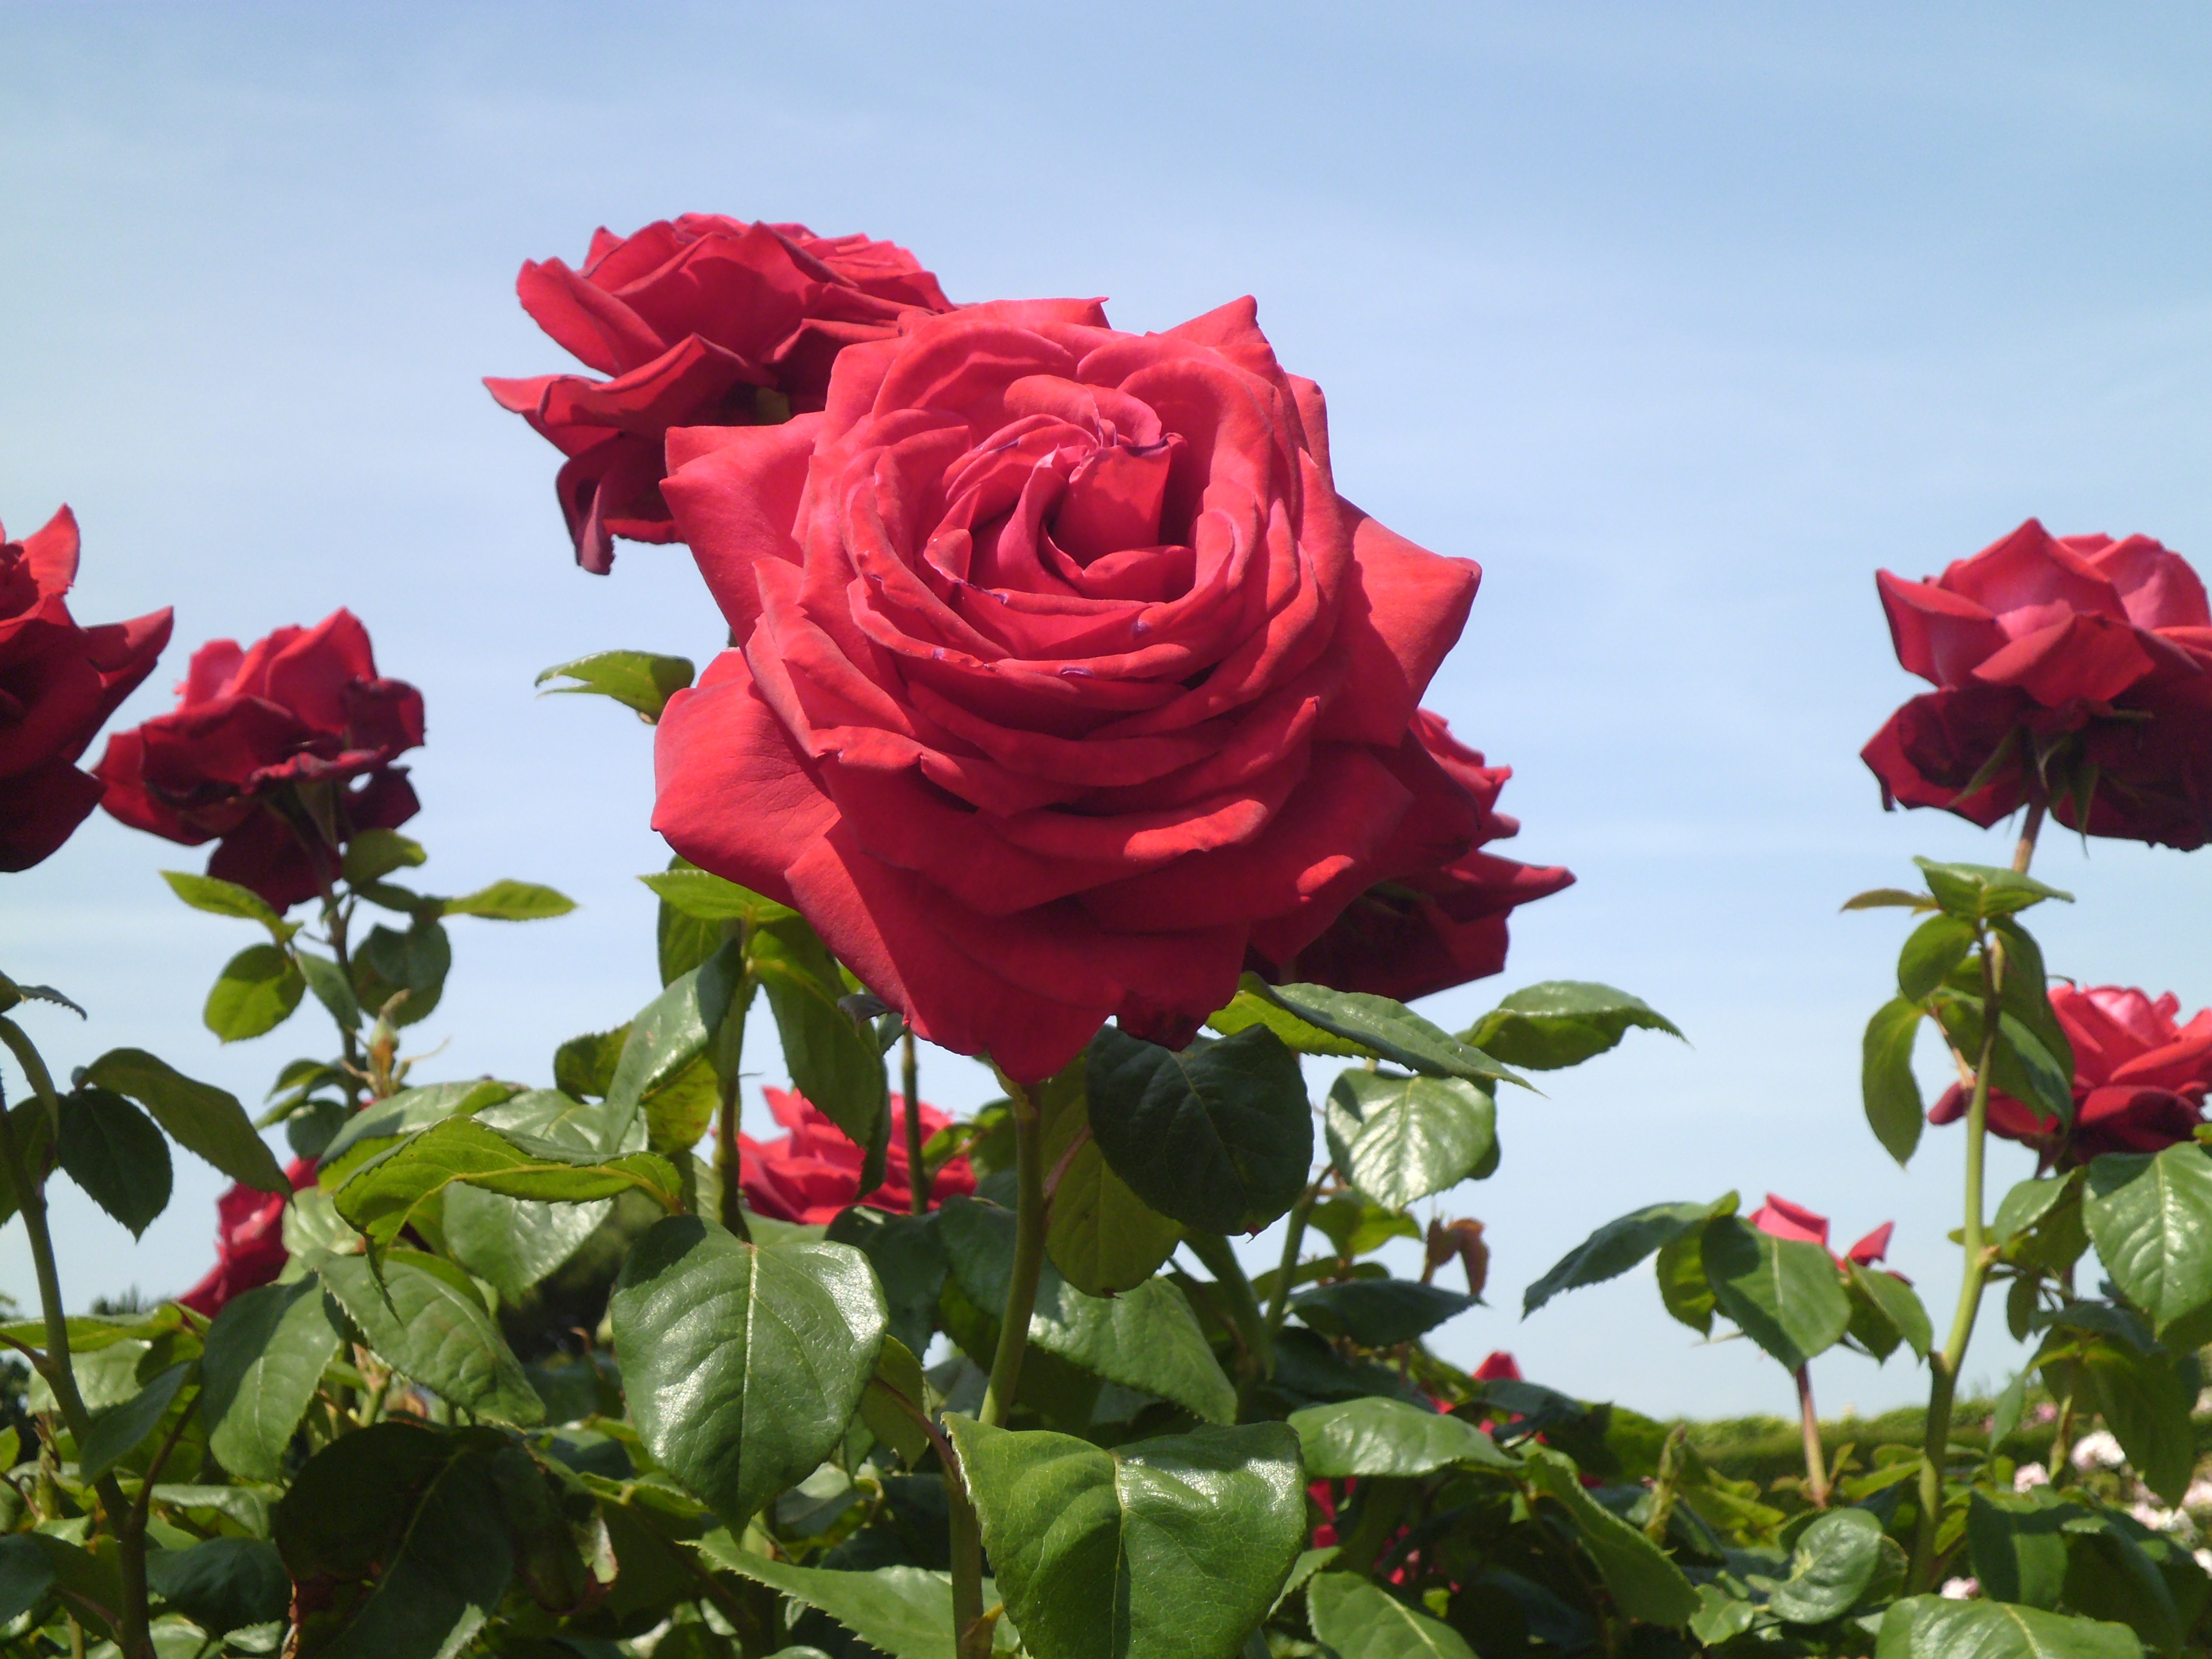
blossom, plant, stem, leaf, flower, petal, bloom, floral, environment, rose, red, herb, natural, botany, agriculture, botanical, wildflower, outdoors, vegetation, horticulture, floribunda, organic, garden flower, flowering plant, garden roses, rose family, land plant, rosa centifolia, rose order